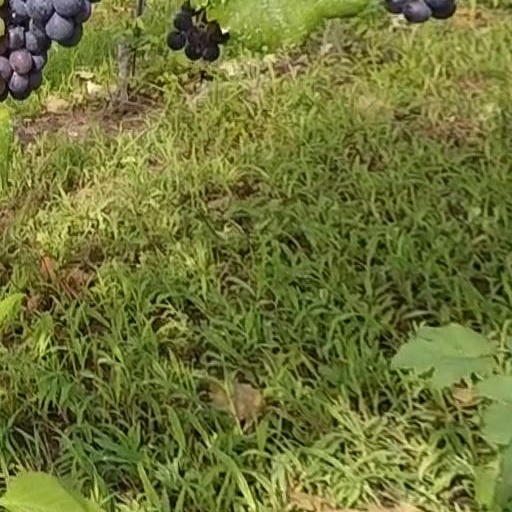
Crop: grape